Aerodramus

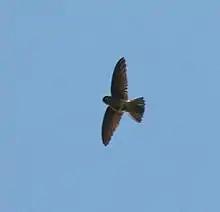
White-rumped swiftlet in flight

"Aerodramus" swiftlets are in many respects typical swifts, having narrow wings for fast flight, and a wide gape and small reduced beak surrounded by bristles for catching insects in flight. They have dull plumage which is mainly in shades of black, brown, and grey. Members of this genus typically have dark brown upper wings and upper body, sometimes with a paler rump, light brown underparts, a paler throat, and brownish-white under-wings with dark brown "armpits". Males and female plumages are similar in appearance, as is that of the juvenile, for those species for which it has been described; in some species the juvenile shows pale fringes to the flight feathers.